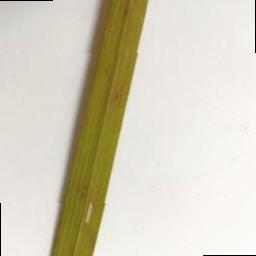
Label: Rice___Brown_Spot